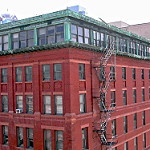
Label: buildings